Half Alive (band)

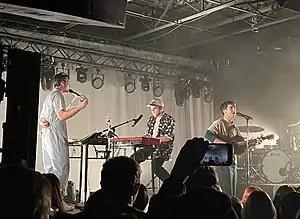
Half Alive performing in March 2022

"Hot Tea" was accompanied by the formal announcement of what was originally planned to be the band's sophomore album, "Give Me Your Shoulders". The album was revealed as a two part record, the first of which—"Give Me Your Shoulders, Pt. 1"—was released on February 11, 2022, preceding the tour across North America, the United Kingdom and Europe.